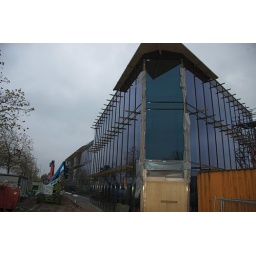
Foto's van een geslaagde Blowerdoortest uitgevoerd in een kantoorgebouw opgetrokken door Strabach.